Myrtle Beach Pavilion

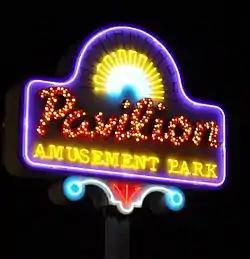
Pavilion from the main entrance.

The Myrtle Beach Pavilion was a historic pay-per-ride, no parking fee, 11-acre amusement park that was located in Myrtle Beach, South Carolina at the corner of 9th Avenue North and Ocean Boulevard. It was just a few blocks down from another Myrtle Beach amusement park, the Family Kingdom Amusement Park; both in the "heart" of Myrtle Beach. "The Pavilion" had well over 40 different attractions for kids and thrill-seekers alike, and included the wooden rollercoaster Hurricane: Category 5. Despite all the best efforts made by citizens to save the park, it was lost to redevelopment in 2007. While the park was officially closed and became a vacant lot on 9th Avenue and Ocean Boulevard in 2007, some of the rides and attractions were moved to Broadway at the Beach. Broadway at the Beach and the land at 9th Avenue are both owned by Burroughs & Chapin.